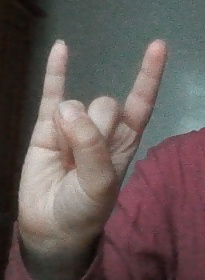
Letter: la